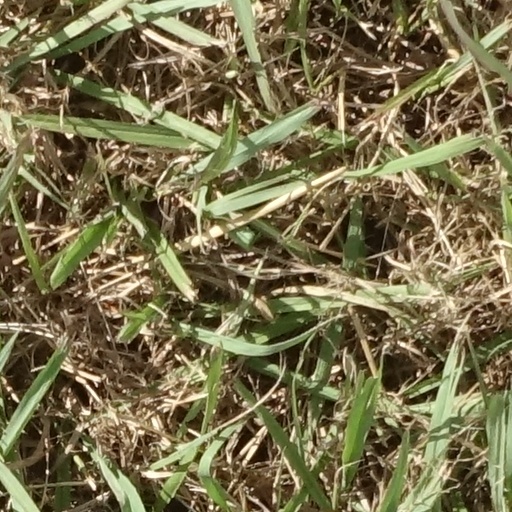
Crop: sorghum